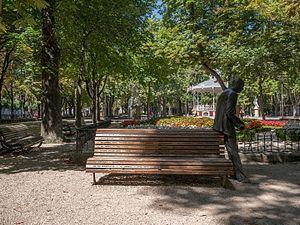
Banc, et statue de Wynton Marsalis, en hommage au musicien et au festival de jazz ""Festival de Jazz de Vitoria"". Sur le banc sont gravés les noms des musiciens ayant participé à ce festival. Vitoria-Gasteiz, Pays Basque espagnol, Espagne."